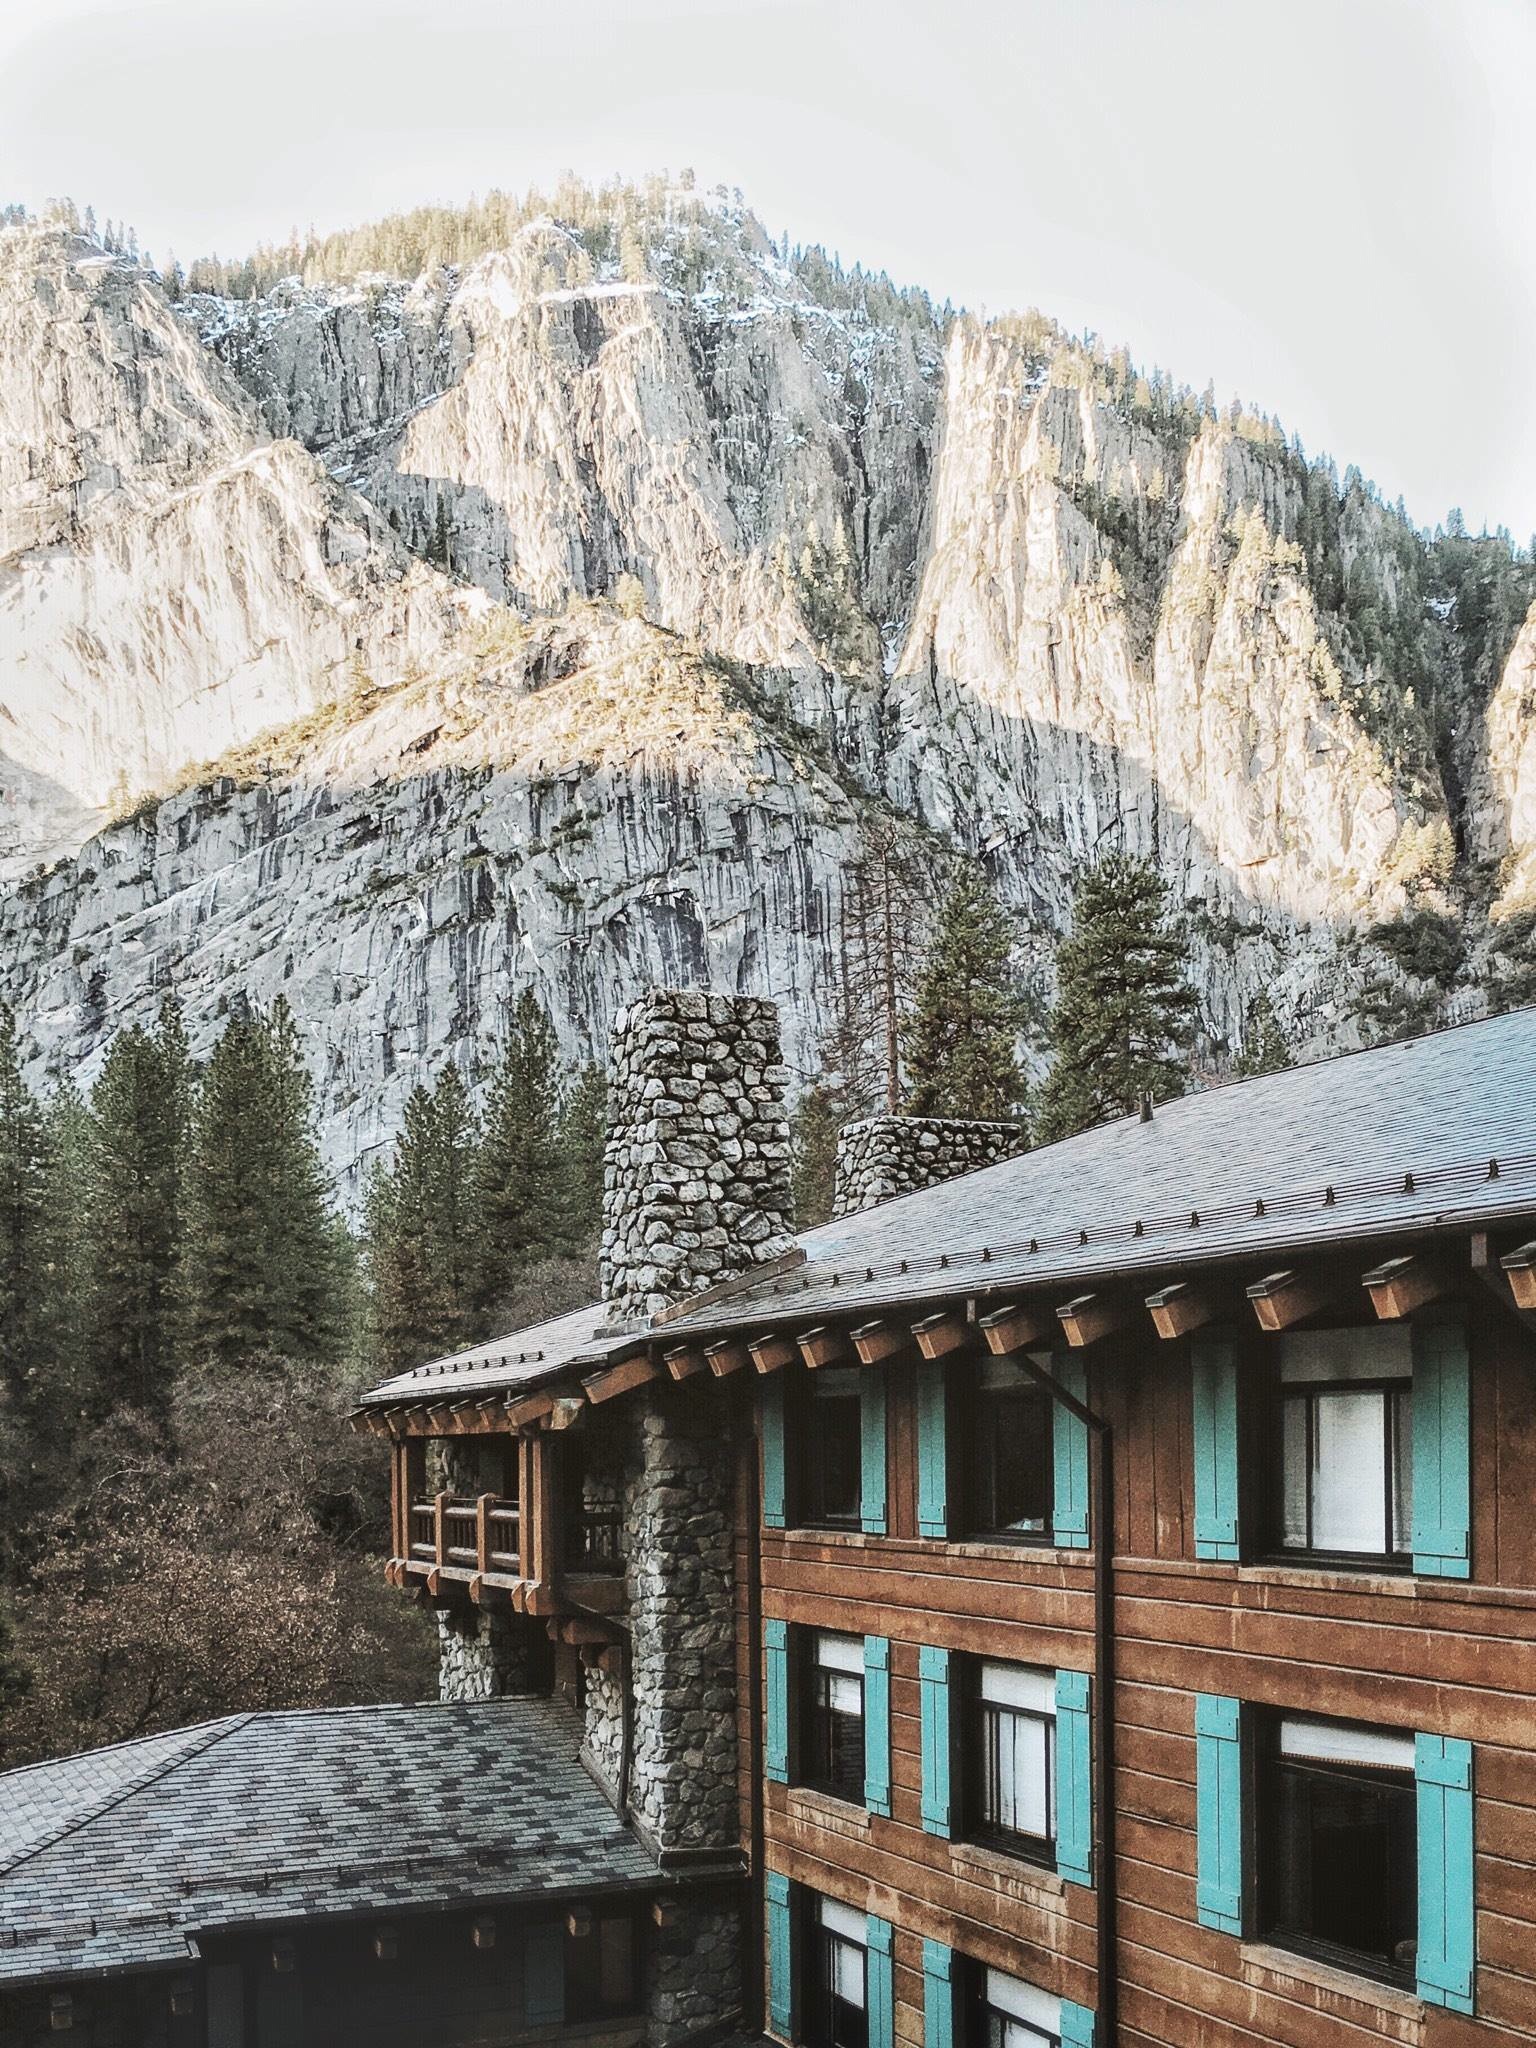
mountain, snow, winter, house, mountain range, village